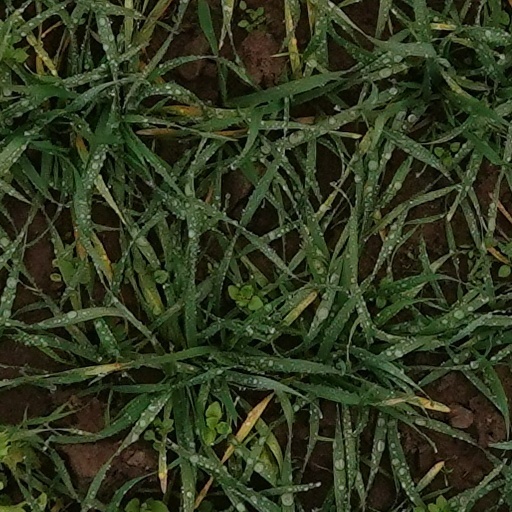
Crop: wheat